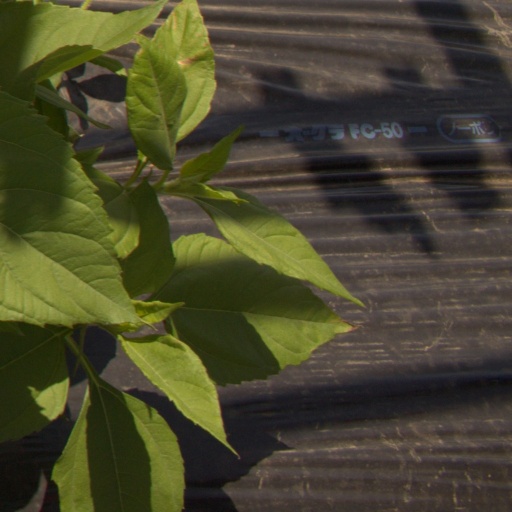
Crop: Jerusalem artichoke